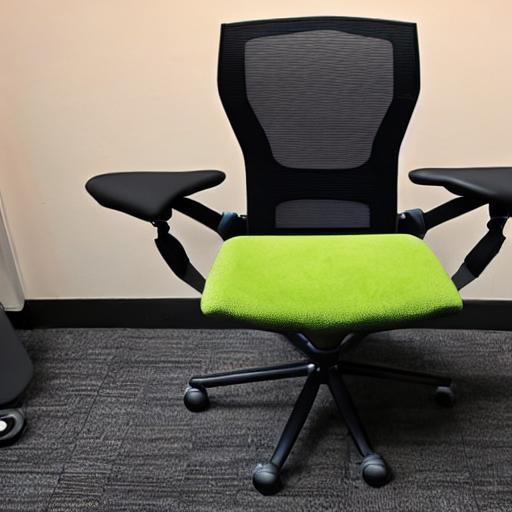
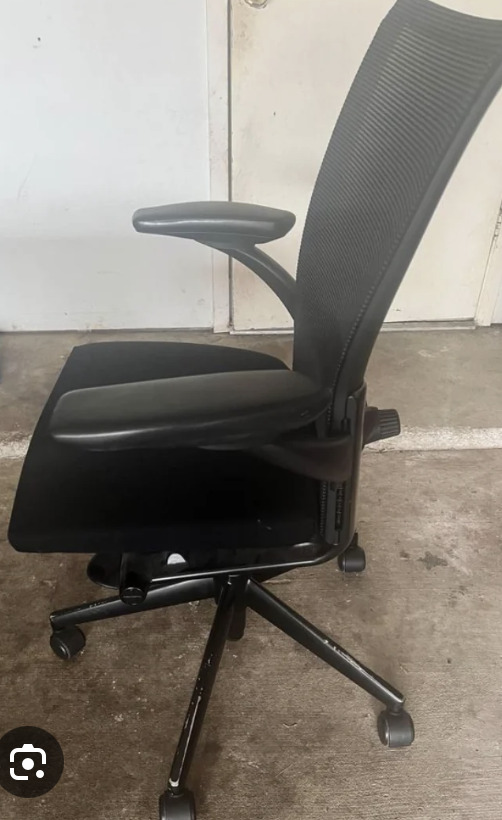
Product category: items_chair
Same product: no